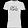
Label: T - shirt / top